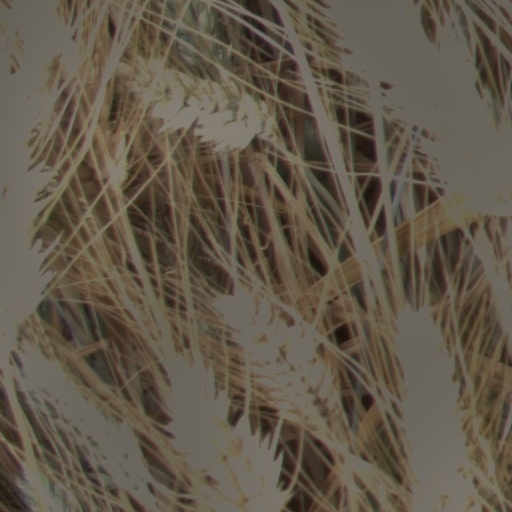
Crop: wheat